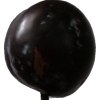
Label: plum